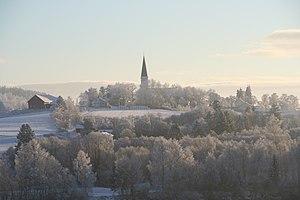
Fetsund est une localité de Norvège et le centre administratif de la commune de Fet dans le comté d'Akershus. Fetsund compte, au 1ᵉʳ janvier 2012, 7328 habitants. La localité se situe à environ huit kilomètres au sud-est de Lillestrøm.